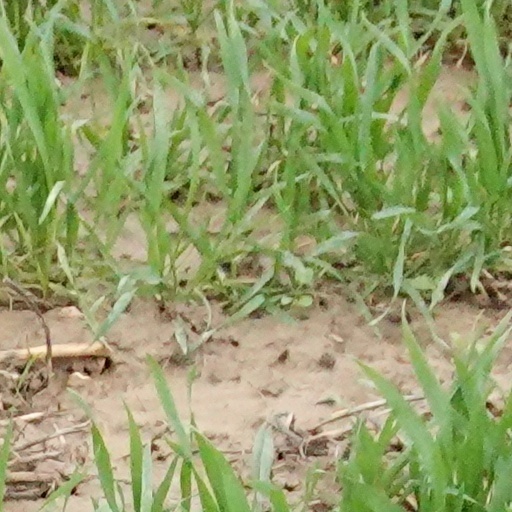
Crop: wheat